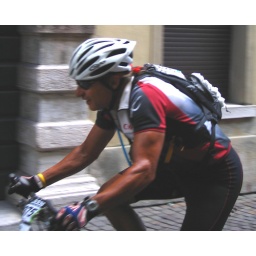
Gary Johnson at the Adidas TransAlp Challenge - An 8 day mountain bike stage race set in Europe